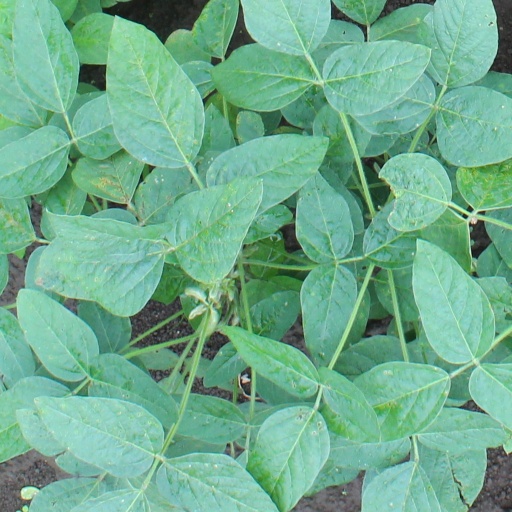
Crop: soybean